Aaron Morgan

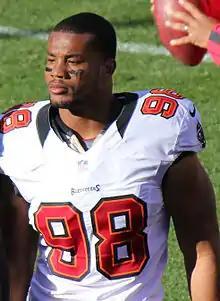
Morgan in the 2012 NFL season

Aaron Morgan (born December 30, 1988) is a former American football linebacker who played for four seasons in the National Football League (NFL). He was signed by the Jacksonville Jaguars as an undrafted free agent in 2010. He played college football at Louisiana-Monroe.